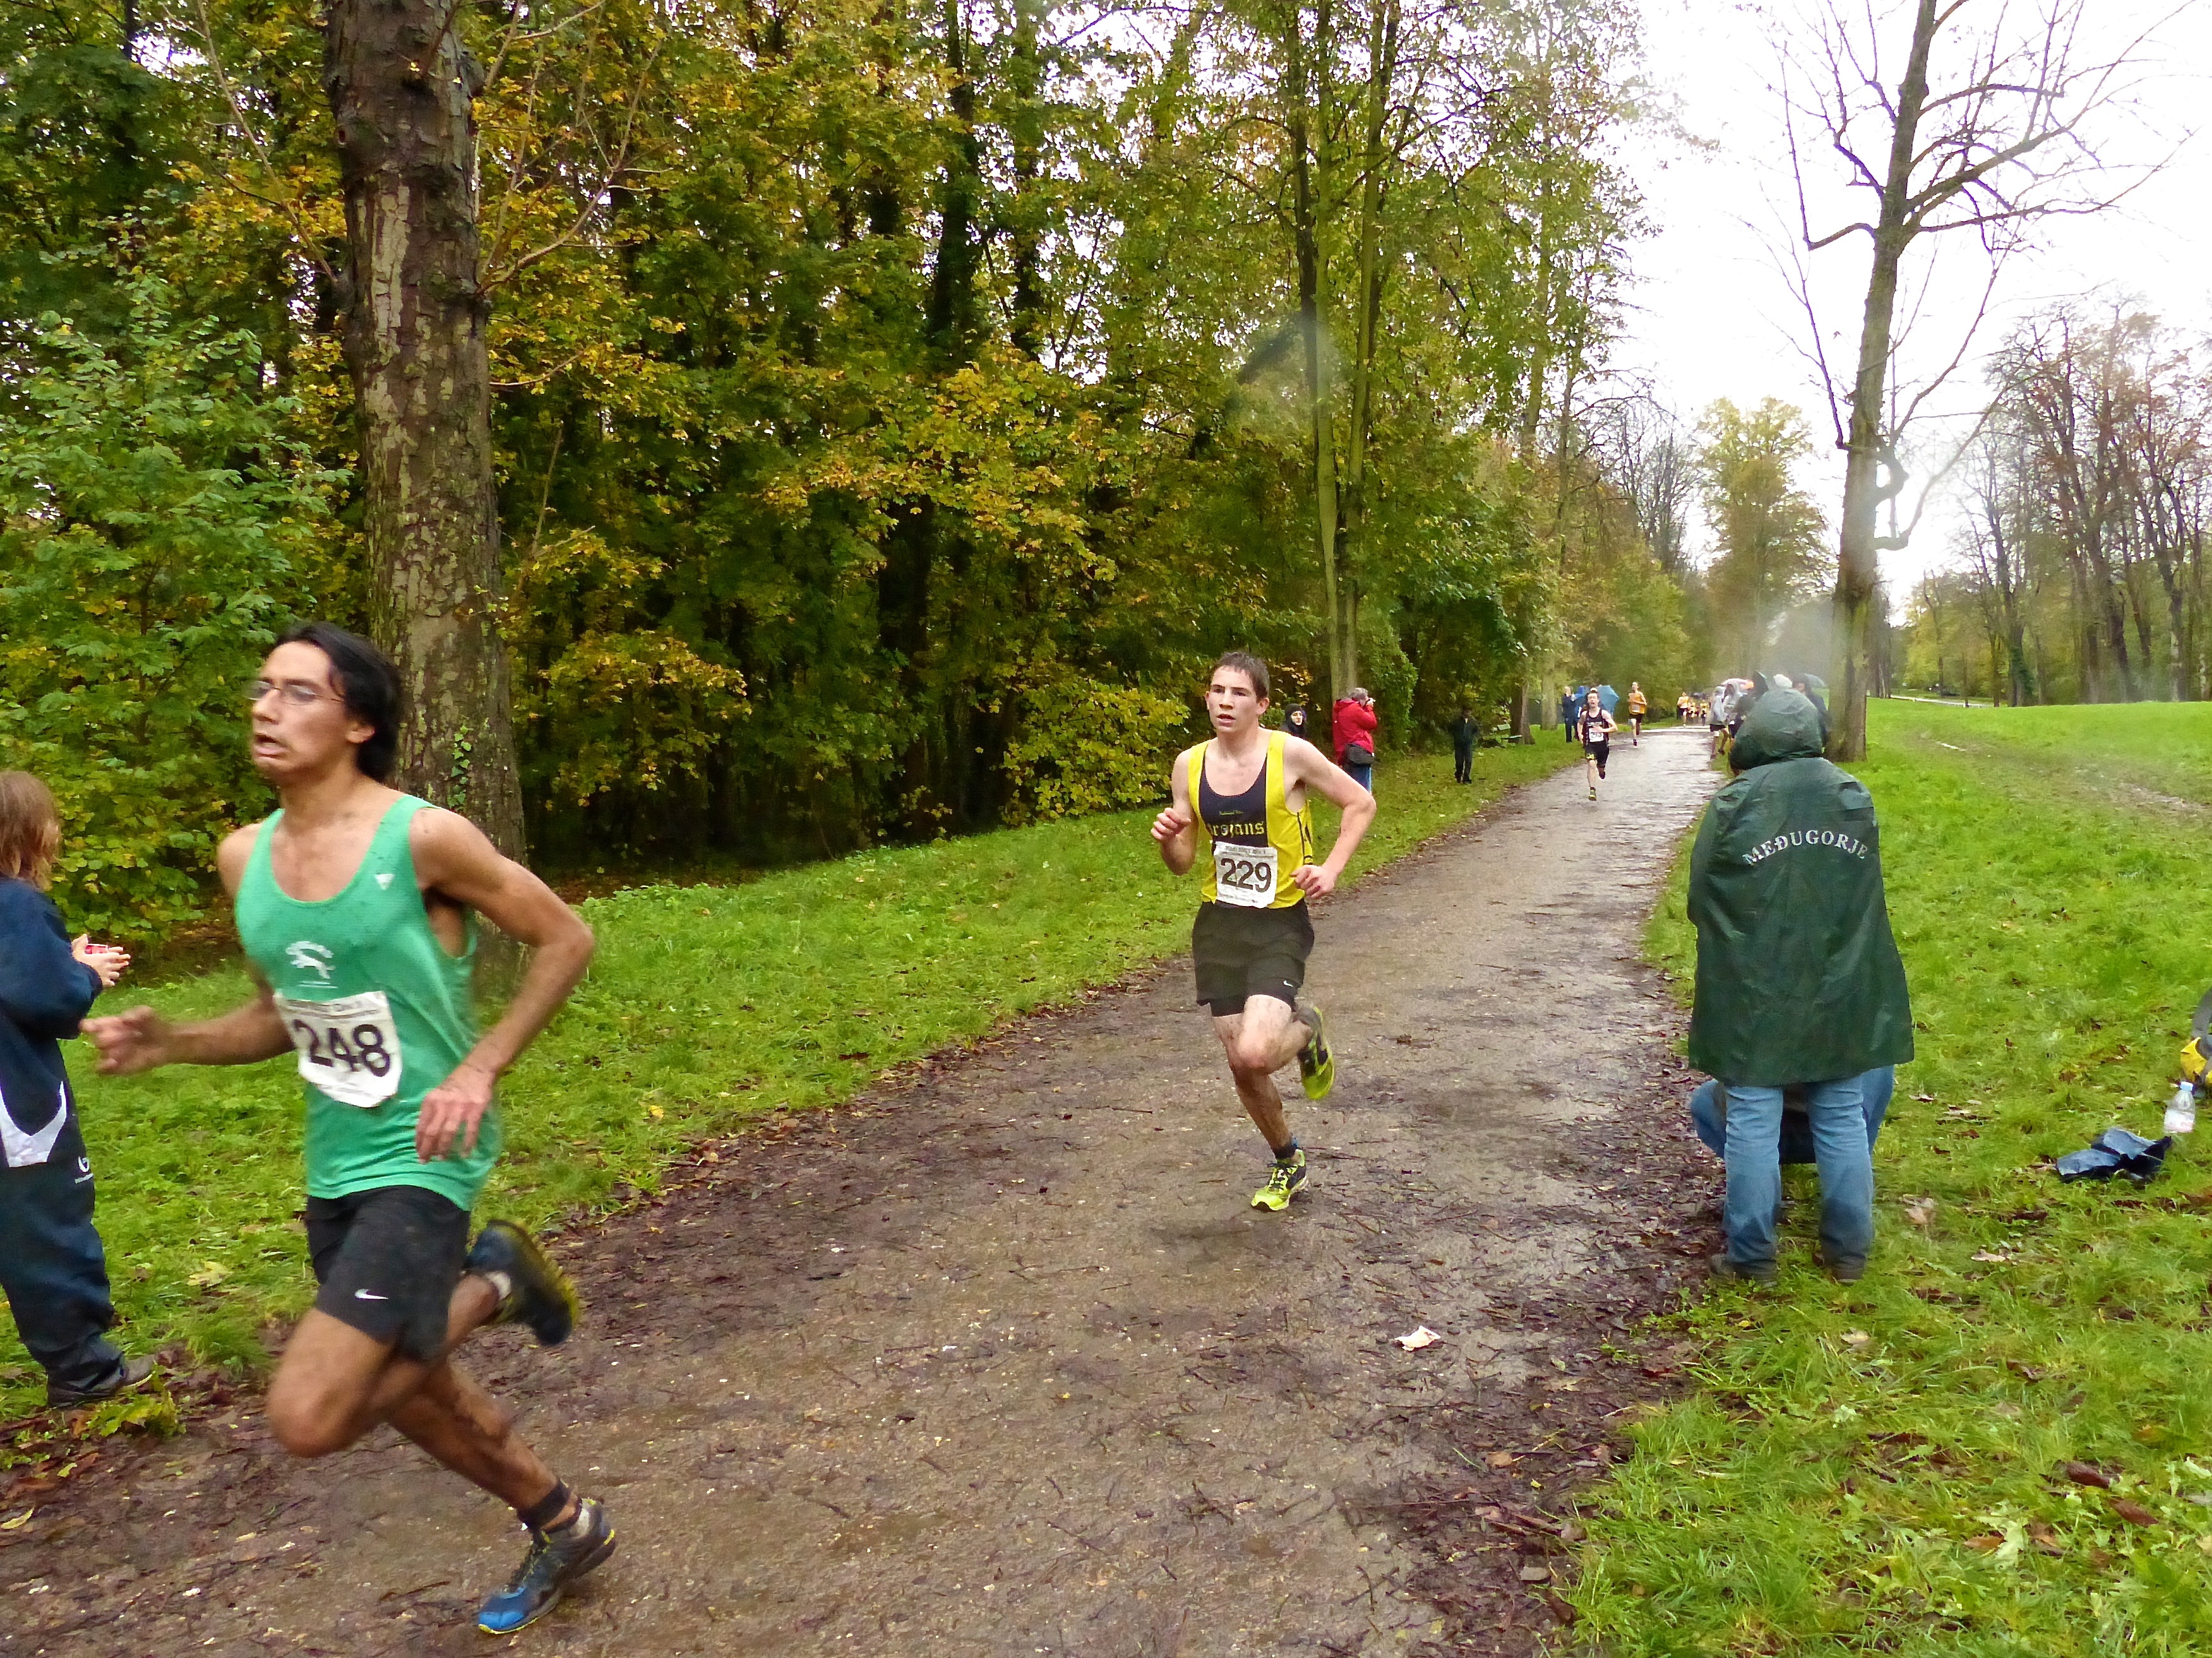
person, trail, running, run, paris, country, recreation, france, high, jogging, cross, race, international, girls, sports, boys, school, runners, championship, endurance, junior, highschool, varsity, athletics, isst, tournament, xc, schools, parcdestcloud, physical exercise, outdoor recreation, human action, endurance sports, ultramarathon, duathlon, long distance running, cross country running